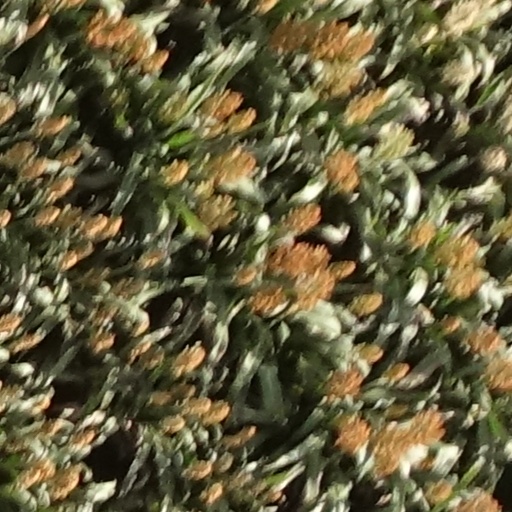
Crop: sorghum